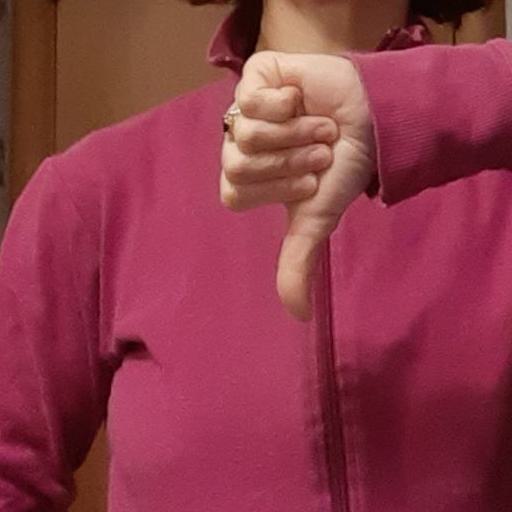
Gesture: dislike